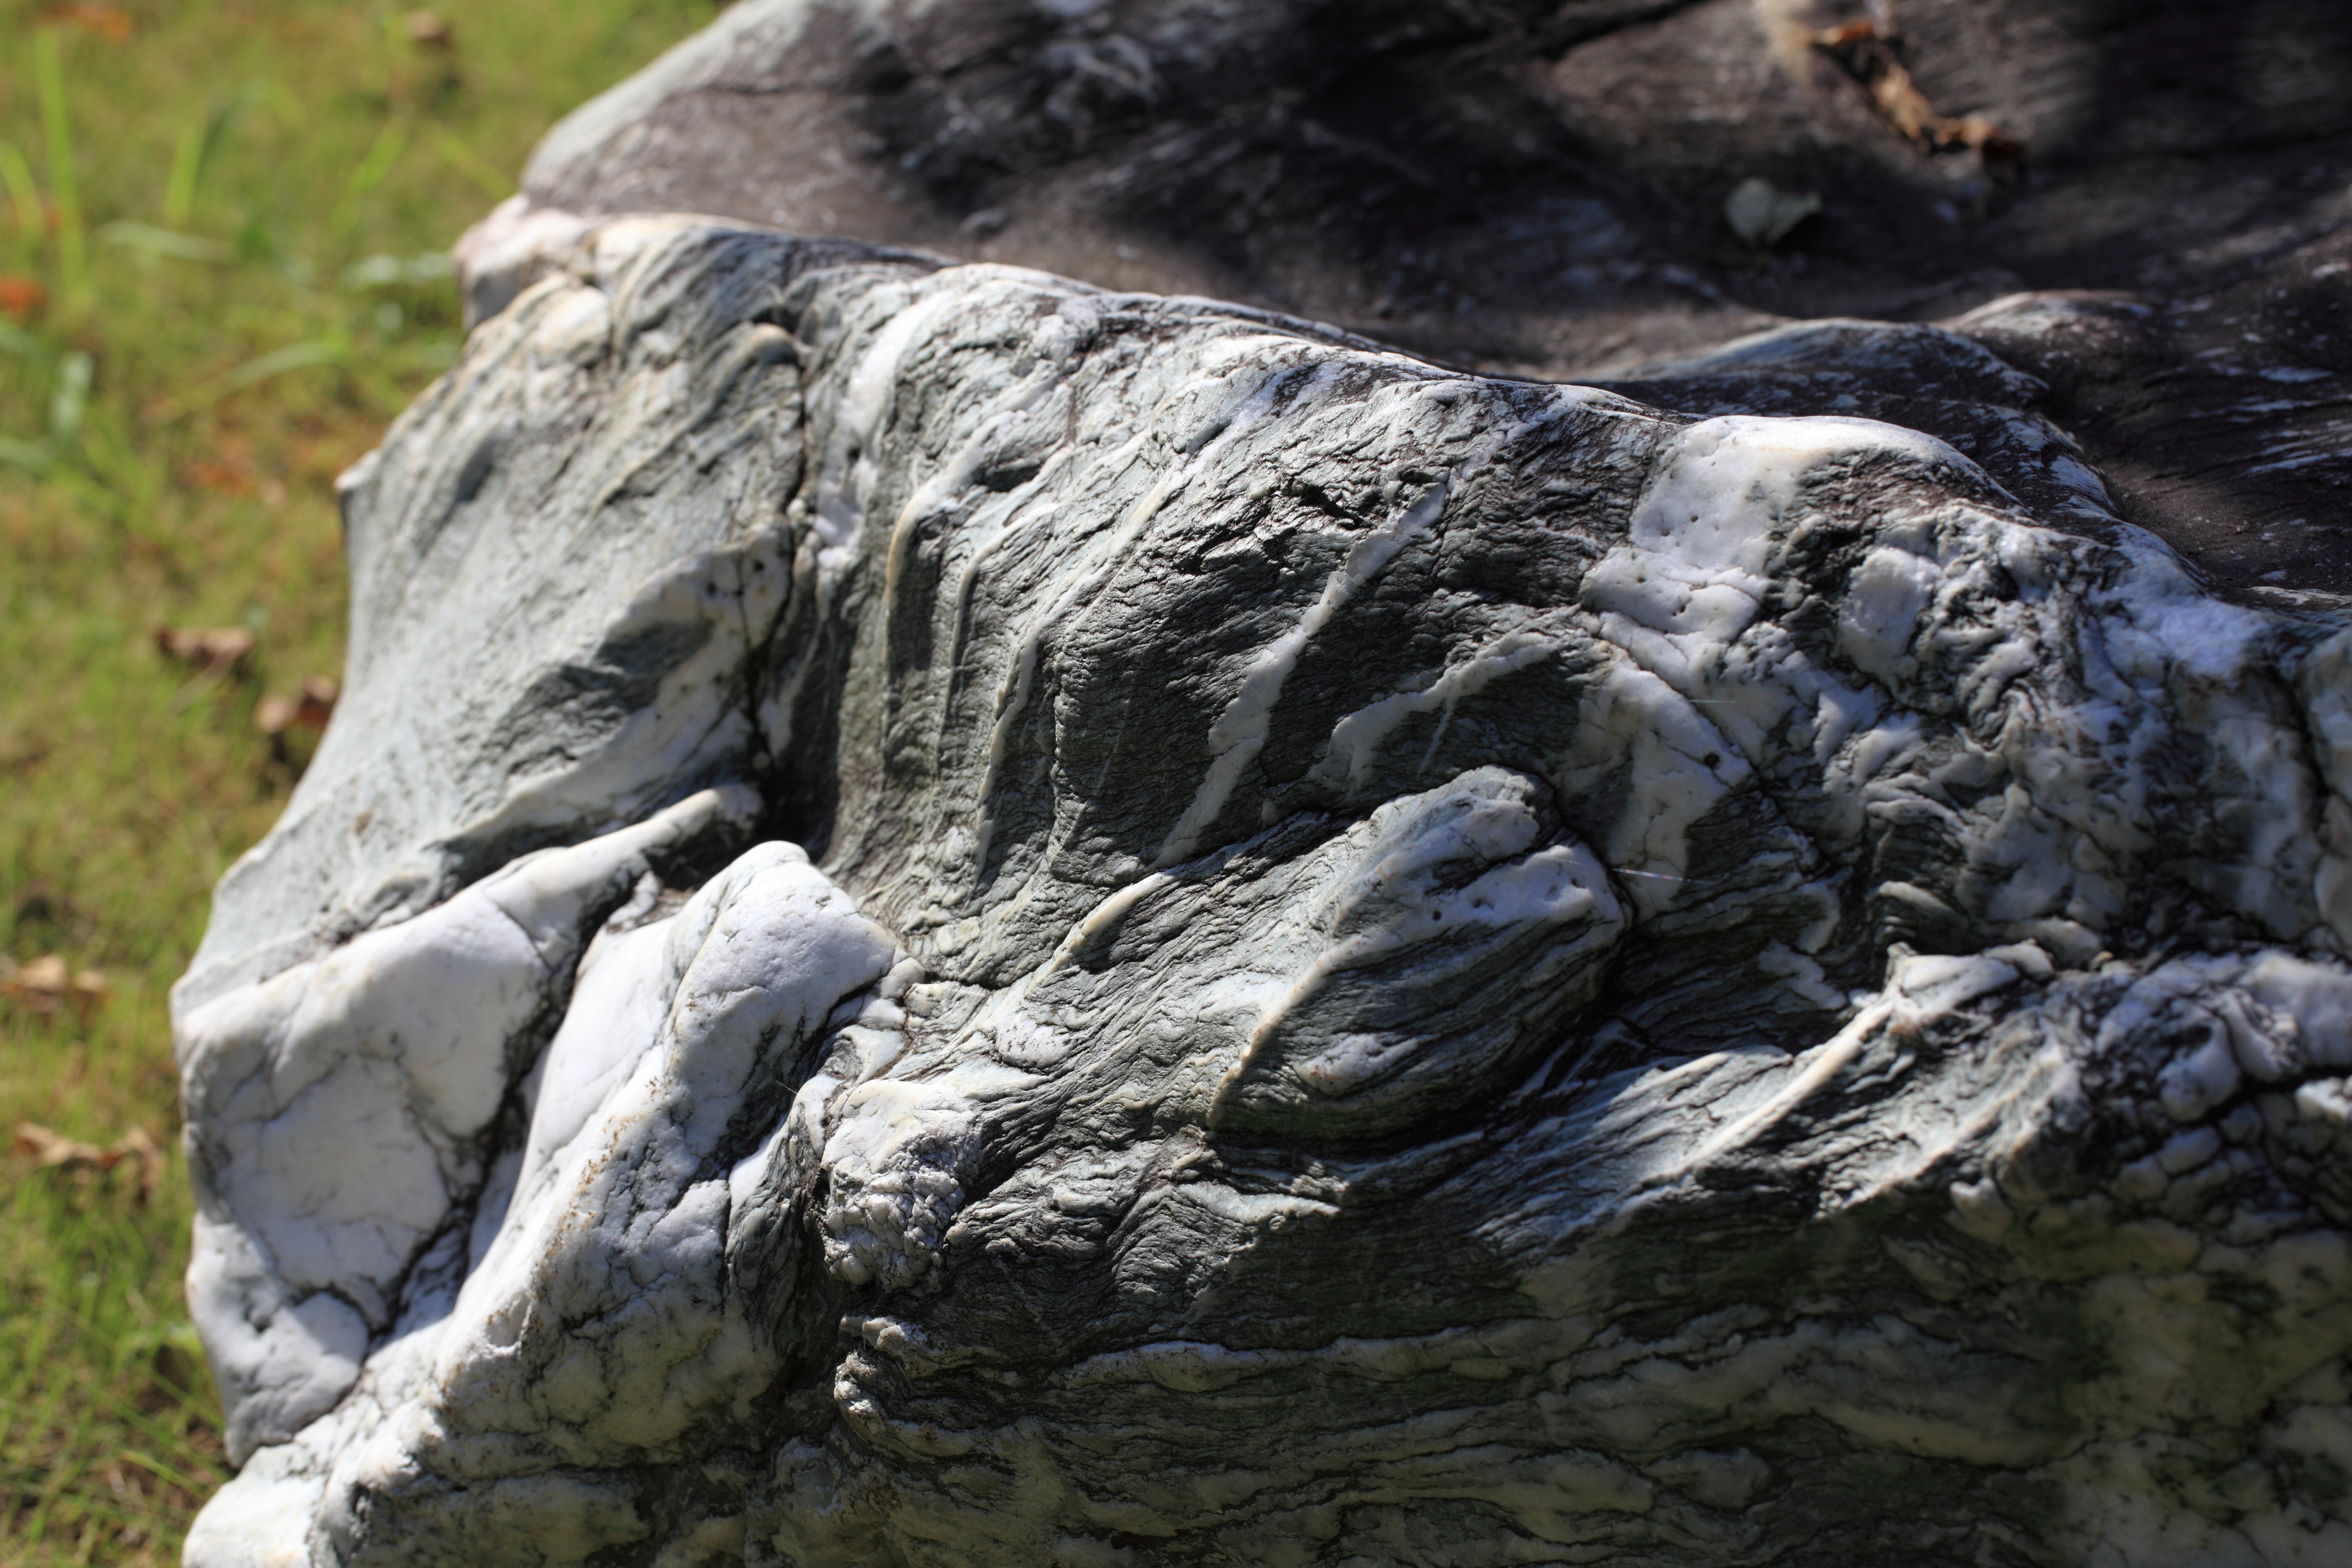
nature, rock, wilderness, stream, high, park, terrain, material, rocks, sculpture, geology, boulder, 5d, hires, markii, water feature, hi, res, resolution, chiba, kashiwa, akebonoyama